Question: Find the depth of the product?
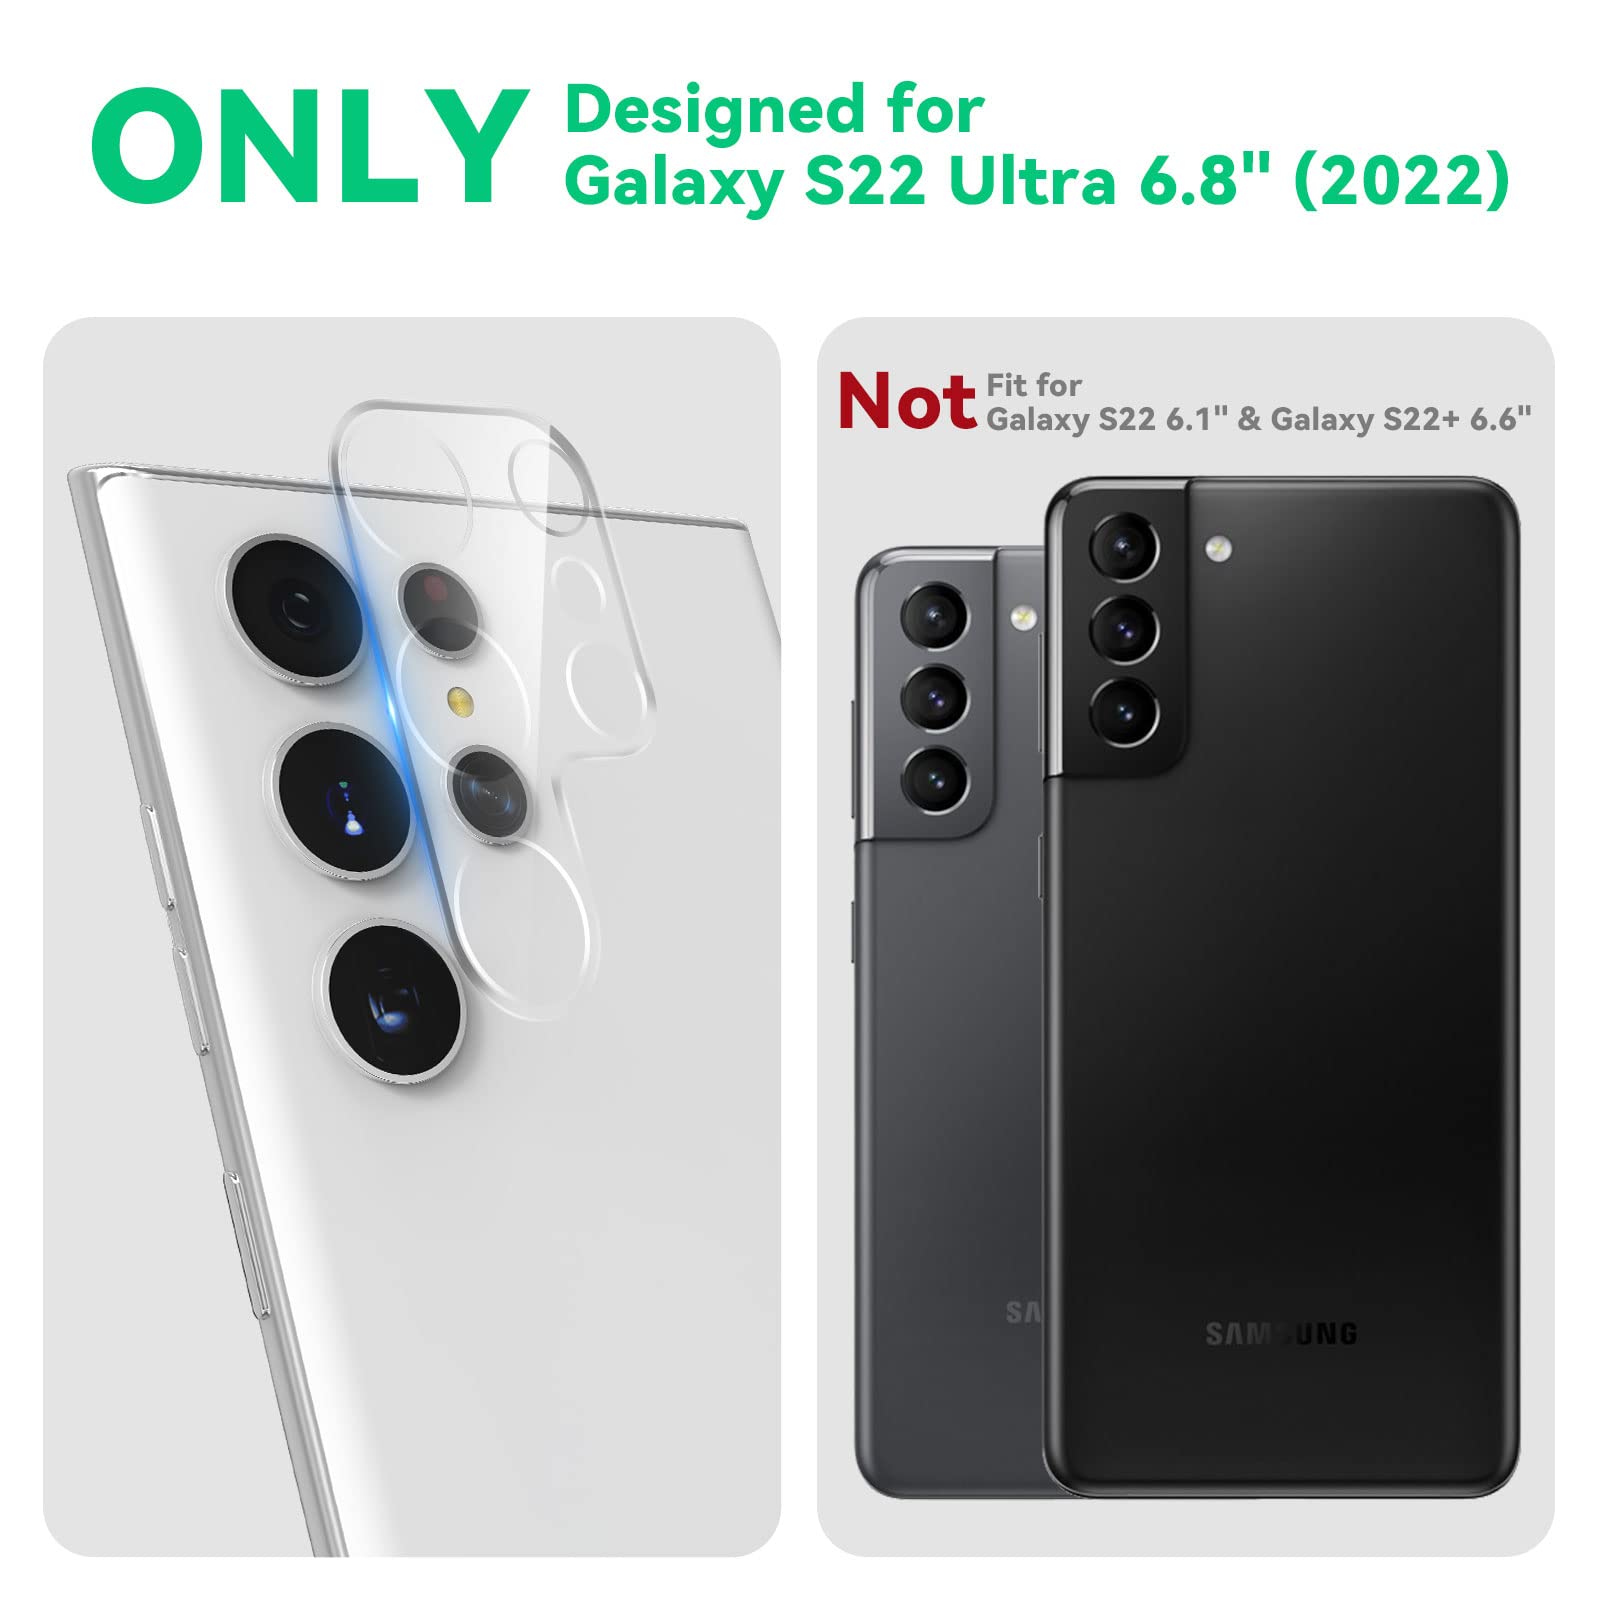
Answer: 226.1 inch